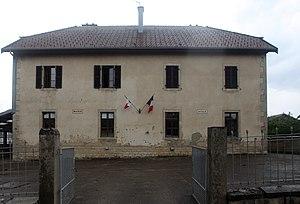
Mairie de Bulle (Doubs).
Bulle est une commune française située dans le département du Doubs, en région Bourgogne-Franche-Comté.